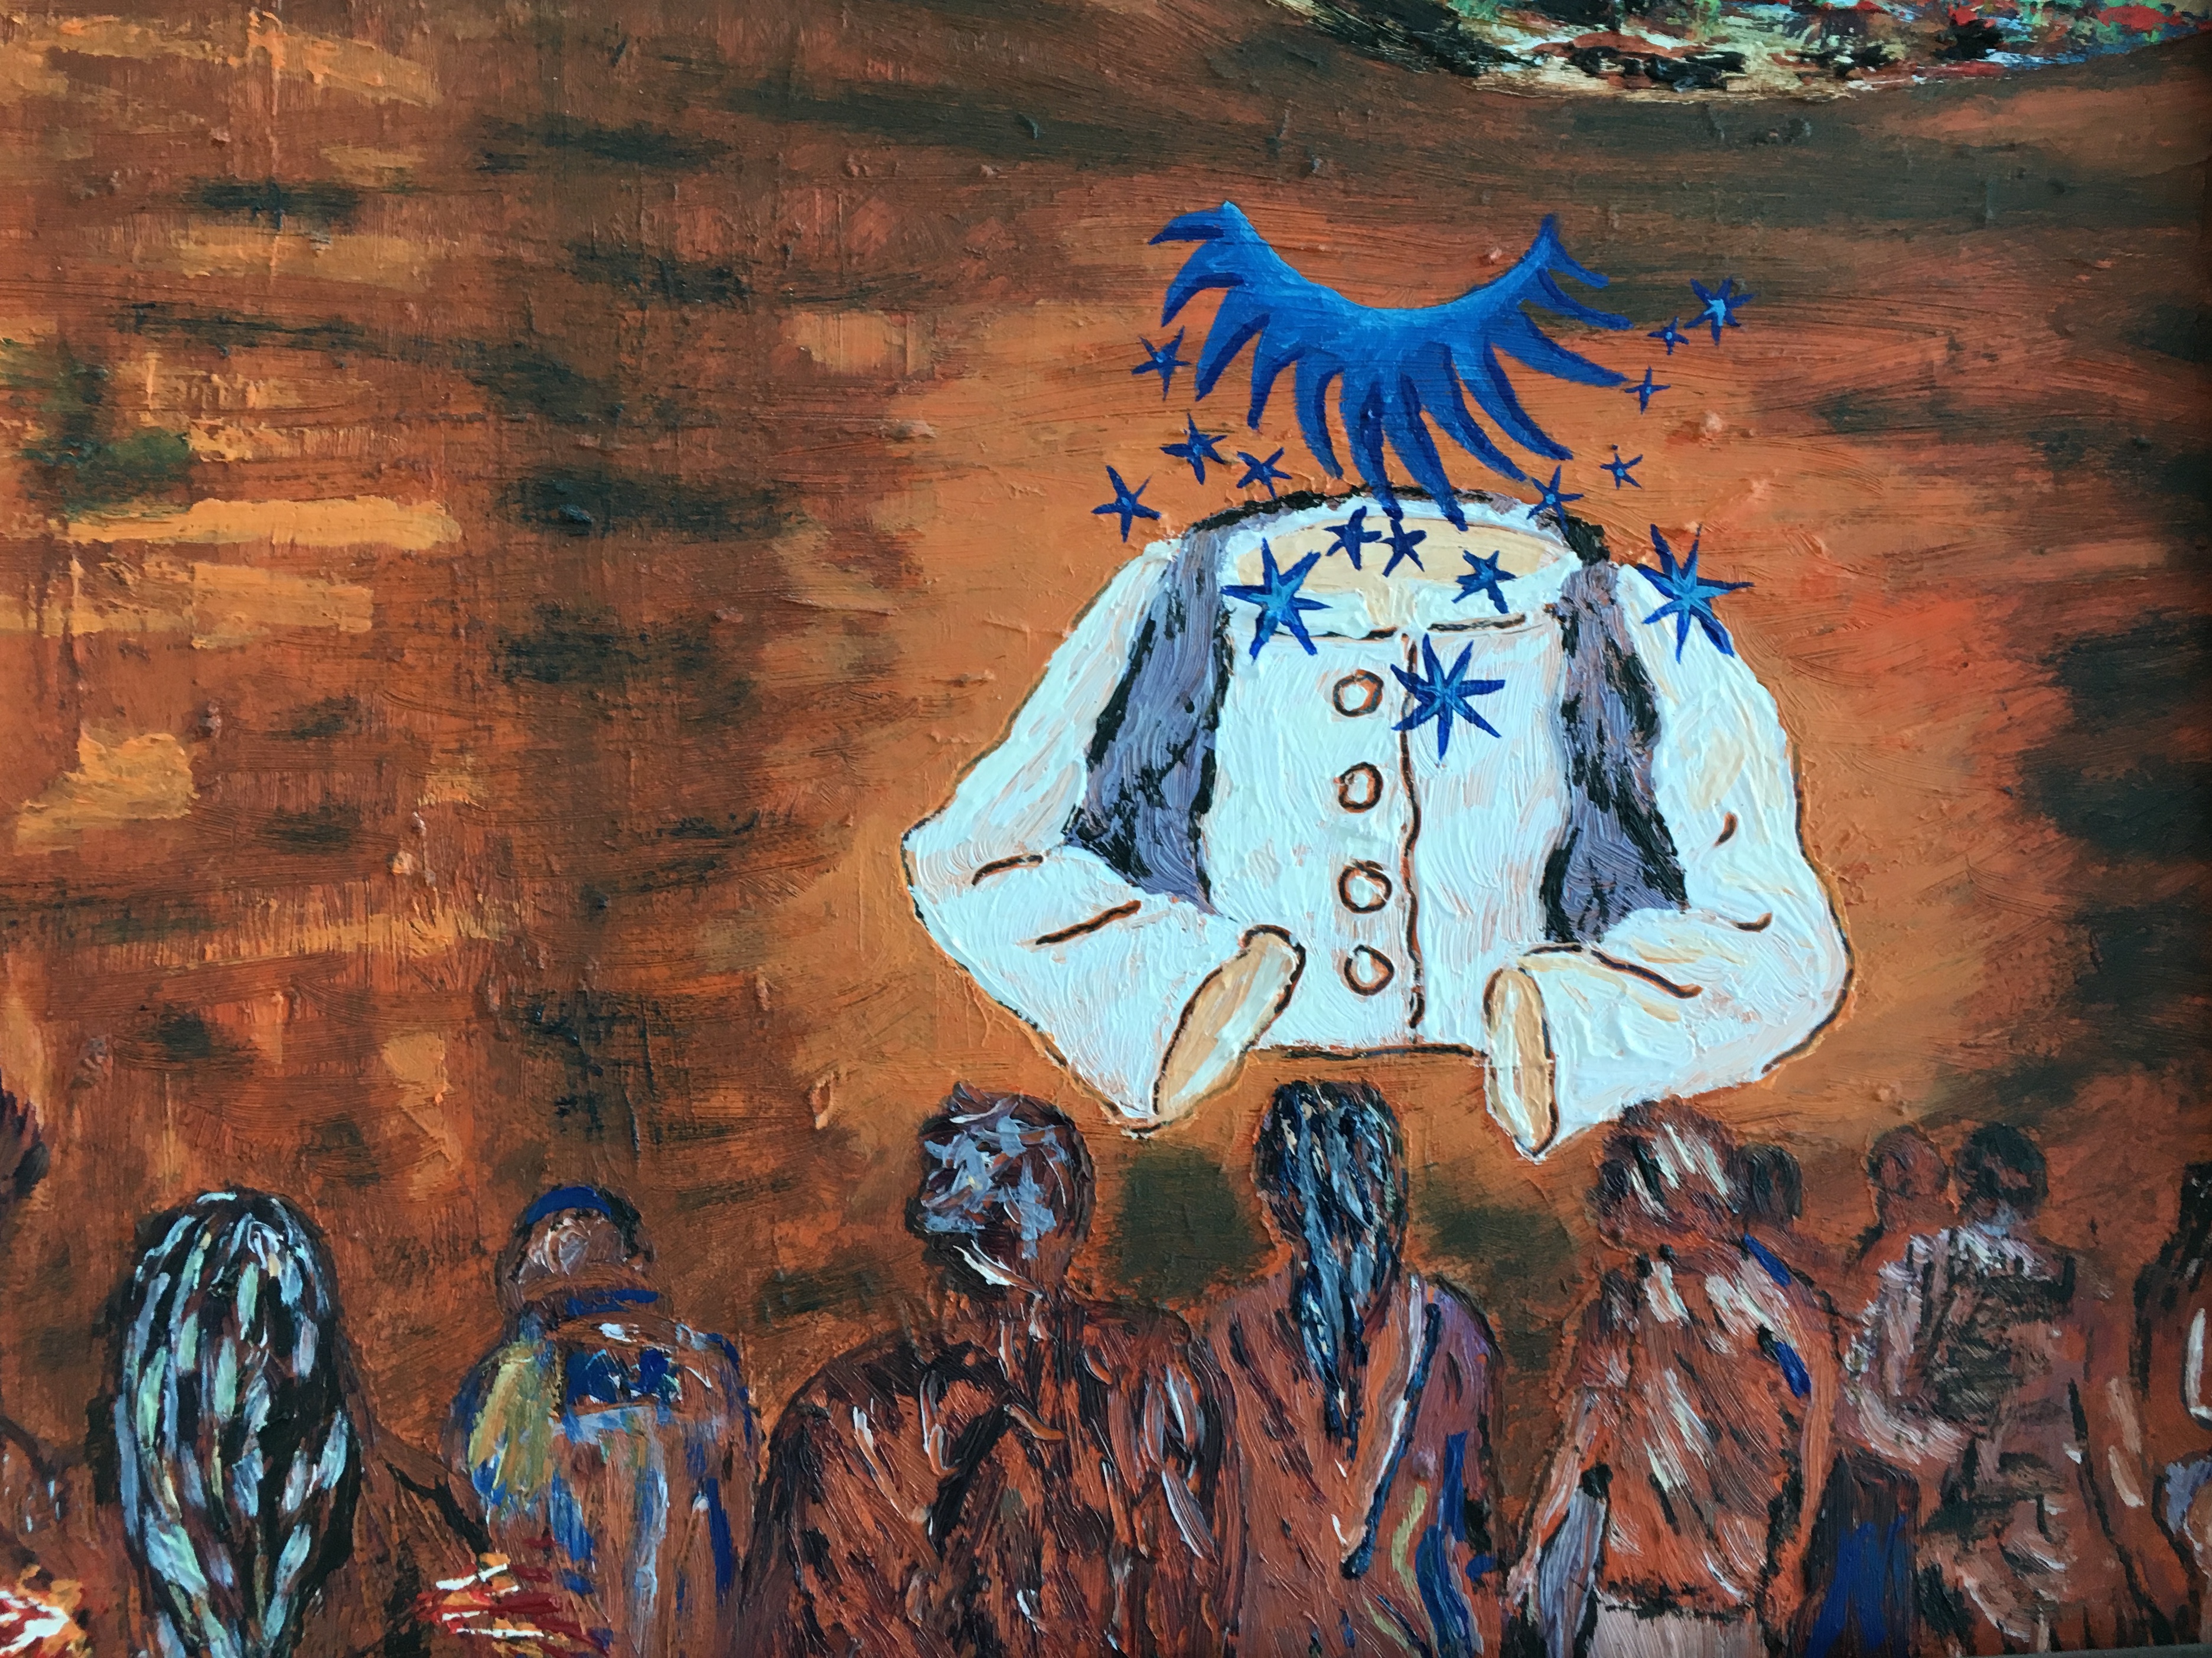
color, graffiti, painting, art, mural